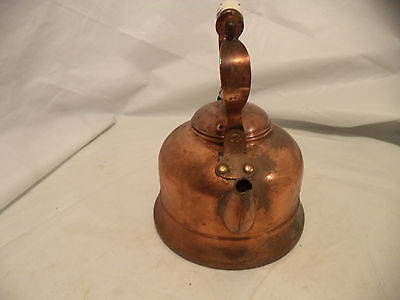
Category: kettle